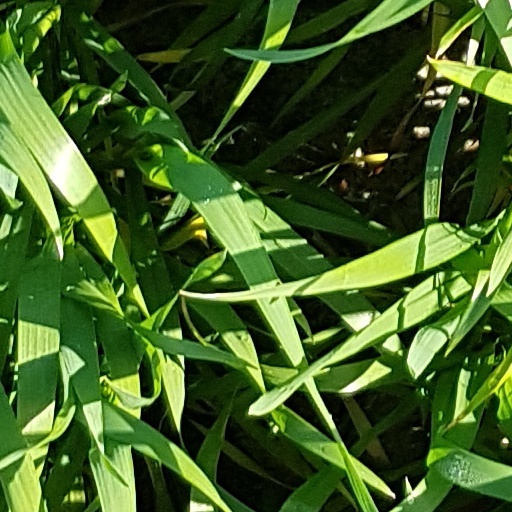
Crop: wheat